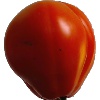
Label: Tomato 1